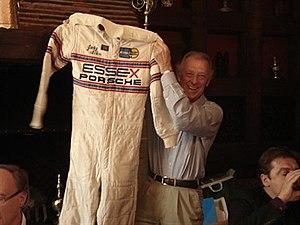
Willy Braillard
Willy Braillard, né le 12 mai 1946 à Uccle, est un pilote automobile semi-professionnel belge